Bogd Khanate of Mongolia

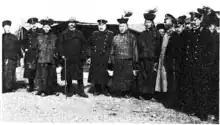
The Russian plenipotentiary M. Korostovetz greeted on his arrival, by the Mongol princes and cabinet ministers, at Urga in September, 1912

The new state was theocratic, and its system suited Mongols, but it was not economically efficient as the leaders were inexperienced in such matters. The Qing dynasty had been careful to check the encroachment of religion into the secular arena; that restraint was now gone. State policy was directed by religious leaders, with relatively little participation by lay nobles. The parliament had only consultative powers; in any event, it did not meet until 1914. The Office of Religion and State, an extra-governmental body headed by a lama, played a role in directing political matters. The Ministry of Internal Affairs was vigilant in ensuring that senior ecclesiastics were treated with solemn deference by lay persons.